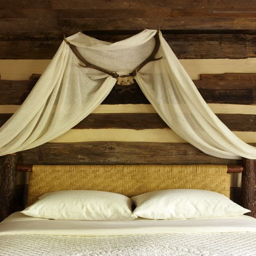
love the idea of something like this over the bed - so many different directions you could take this !